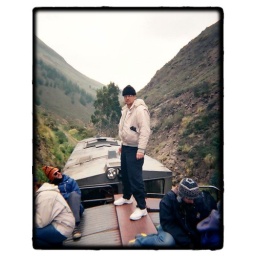
Jerry on top of a train car in Equador, South America.